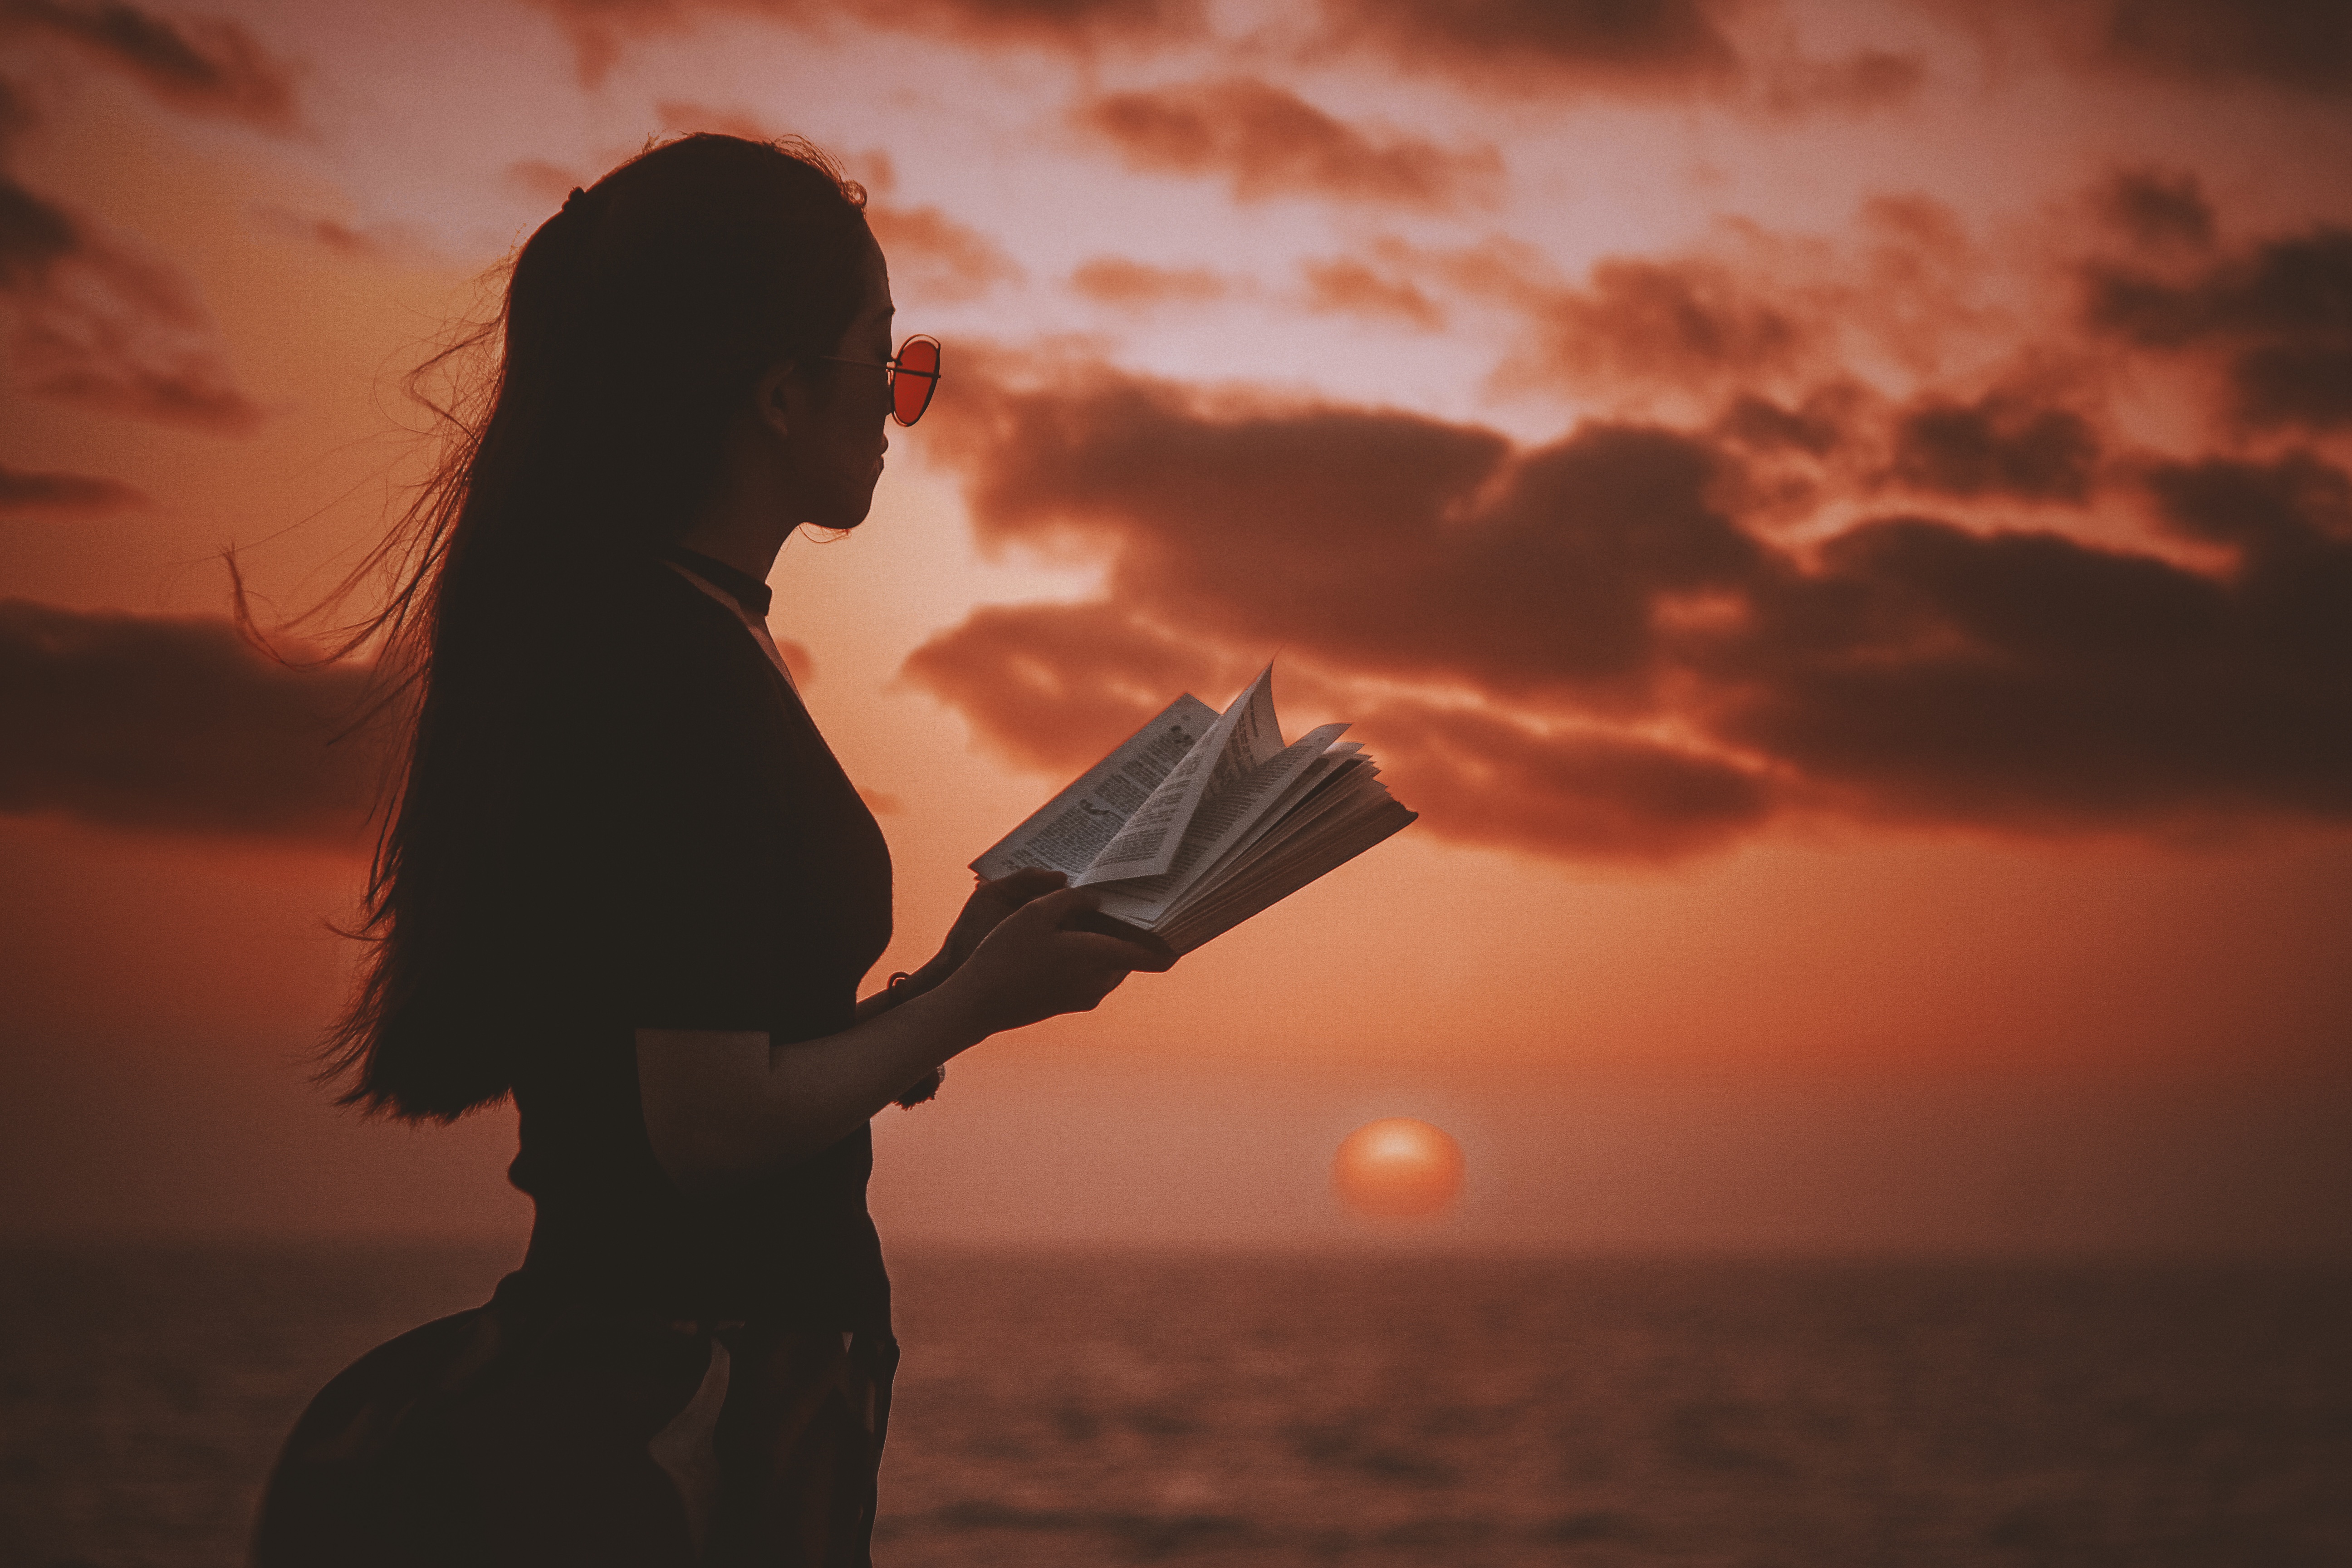
silhouette, cloud, sunset, sunlight, morning, dusk, love, evening, romance, emotion, interaction